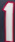
Number: 1